History of aviation

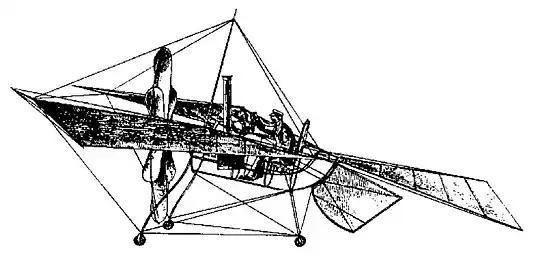
Félix du Temple's 1874 "Monoplane"

Eventually, some investigators began to discover and define some of the basics of rational aircraft design. Most notable of these was Leonardo da Vinci, although his work remained unknown until 1797, and so had no influence on developments over the next three hundred years. While his designs are rational, they are not scientific. He particularly underestimated the amount of power that would be needed to propel a flying object, basing his designs on the flapping wings of a bird rather than an engine-powered propeller.